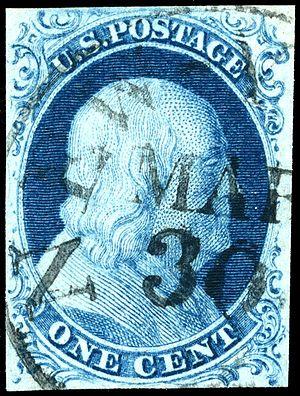
Cet article présente l'histoire postale et philatélique des États-Unis.